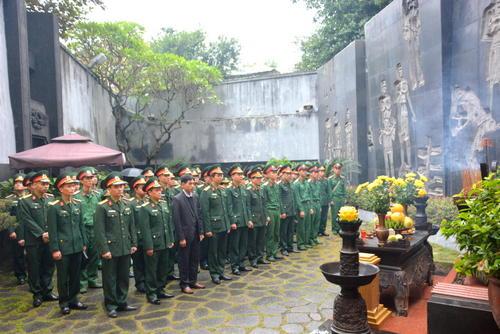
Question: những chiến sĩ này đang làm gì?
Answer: đang làm lễ tưởng niệm